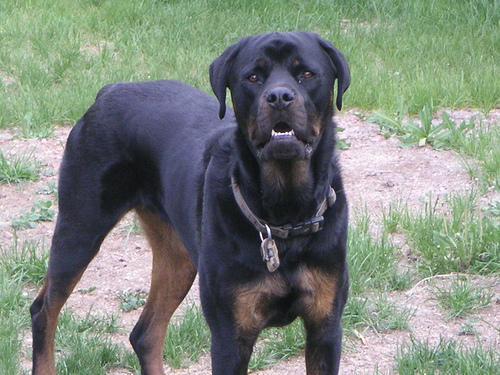
Rottweiler